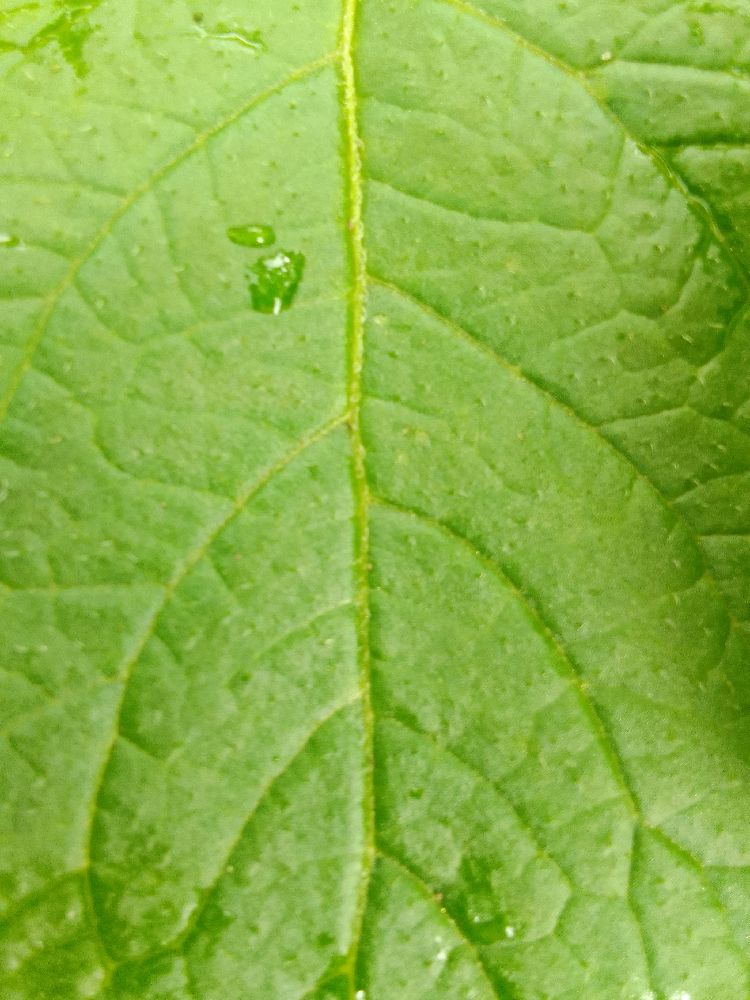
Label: Healthy